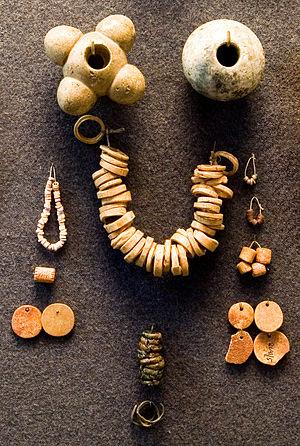
La culture des catacombes, entre 2800 et 2200 av. J.-C., désigne une culture de l'Âge du bronze ancien qui occupait essentiellement ce qui constitue aujourd'hui l'Ukraine. Elle succède à la culture du Dniepr moyen. Elle avait des liens avec la culture Yamna et semble être plus un terme géographique qui recouvre plusieurs cultures archéologiques plus petites qui lui sont liées.